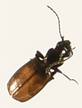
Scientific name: Apristus tuckeri
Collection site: Santa Rita Experimental Range NEON (SRER), plot SRER_005